Yogi Berra Stadium

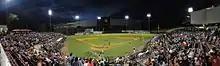
Panoramic view in 2016

The museum addition was completed following the 1998 season and the final phase of construction was completed in early 1999 as the seating areas were renovated and extended, with seats going as far as left and right field and several reserved sections being replaced with box seats, installation of several concession stands and a second set of restrooms, a new team store, and a resurfacing of the stadium's walls with white stucco.